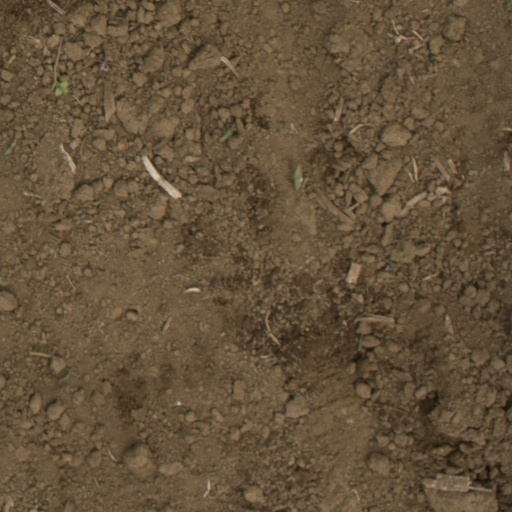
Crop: Jerusalem artichoke